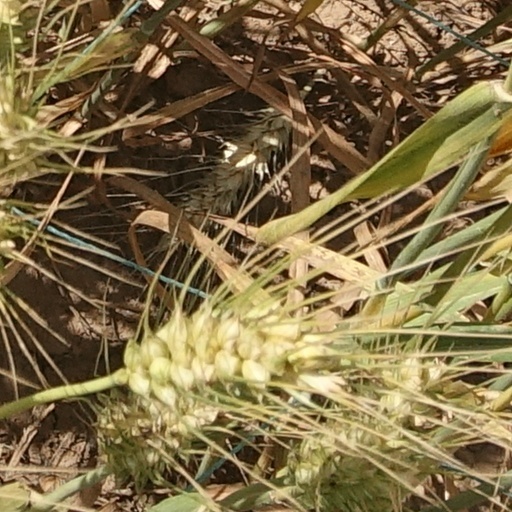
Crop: wheat